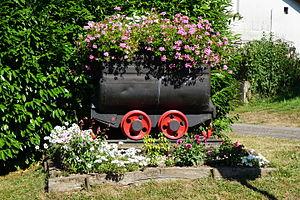
Une berline installé à Clairegoutte pour rendre hommage aux mineurs du village qui ont travailler dans les houillères de Ronchamp.
Clairegoutte est une commune française située dans le département de la Haute-Saône en région Bourgogne-Franche-Comté.
Le bassin minier de Ronchamp et Champagney est un territoire situé dans le département de la Haute-Saône et la région française de Bourgogne-Franche-Comté ; marqué économiquement, socialement, paysagèrement, écologiquement et culturellement par l'exploitation intensive de la houille présente dans son sous-sol entre le XVIIIᵉ siècle et le XXᵉ siècle. Il se compose des trois principales communes de Ronchamp, Champagney et Magny-Danigon ainsi que de plusieurs hameaux et autres villages voisins.